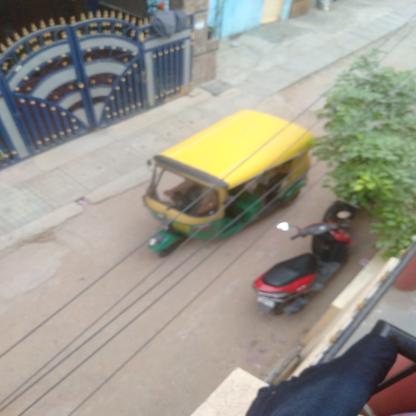
Vehicle type: Auto Rickshaws